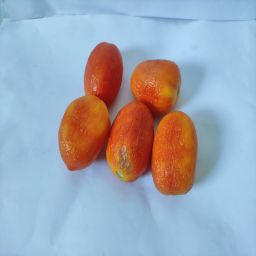
Crop: Tomato
Quality: Old